History of the Spain national football team

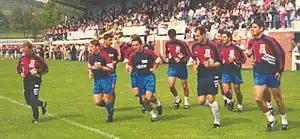
Javier Clemente and the Spain team in a training session in 1994.

Javier Clemente was appointed as Spain's coach in 1992, and the qualification for the 1994 World Cup in the United States was achieved with eight wins and one loss in twelve matches. In the final tournament Spain were in Group C in which they drew with Korea Republic 2–2 in Dallas and 1–1 with Germany in Chicago, before qualifying for the second round with a 3–1 victory over Bolivia, again in Chicago. Spain continued through the second round with a 3–0 victory over Switzerland in Washington, but their tournament ended with a controversial 2–1 defeat to Italy in the quarter-finals in Foxborough near Boston, after star forward Luis Enrique was elbowed in the face by Mauro Tassotti in the Italian penalty box which caused him to visibly bleed from his nose.